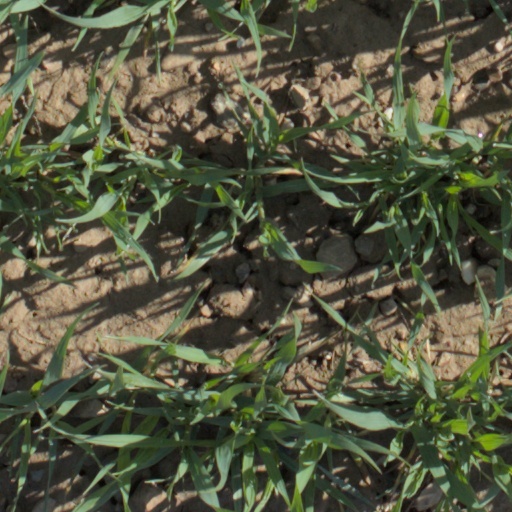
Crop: wheat